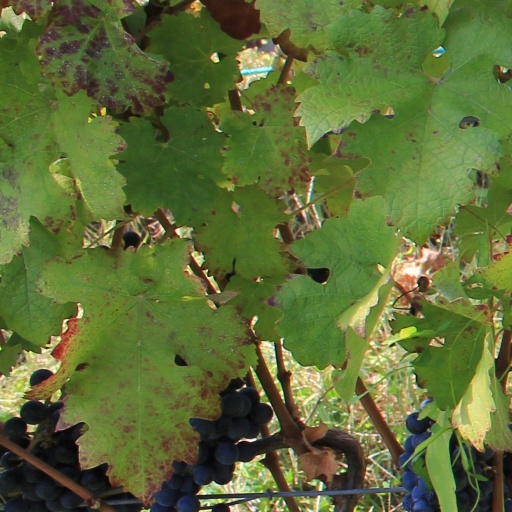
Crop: grape